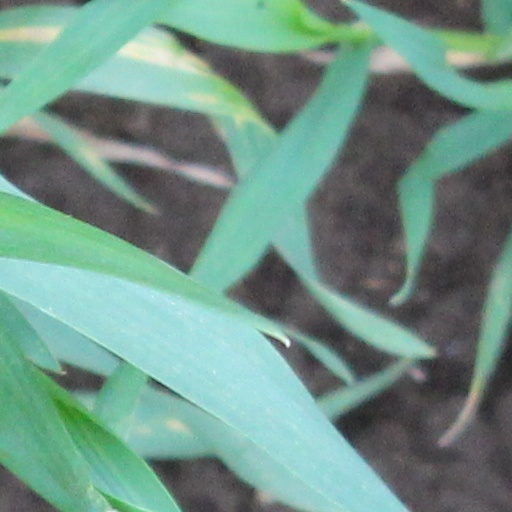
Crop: wheat